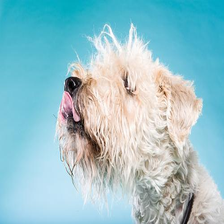
Species: dog
Breed: wheaten terrier